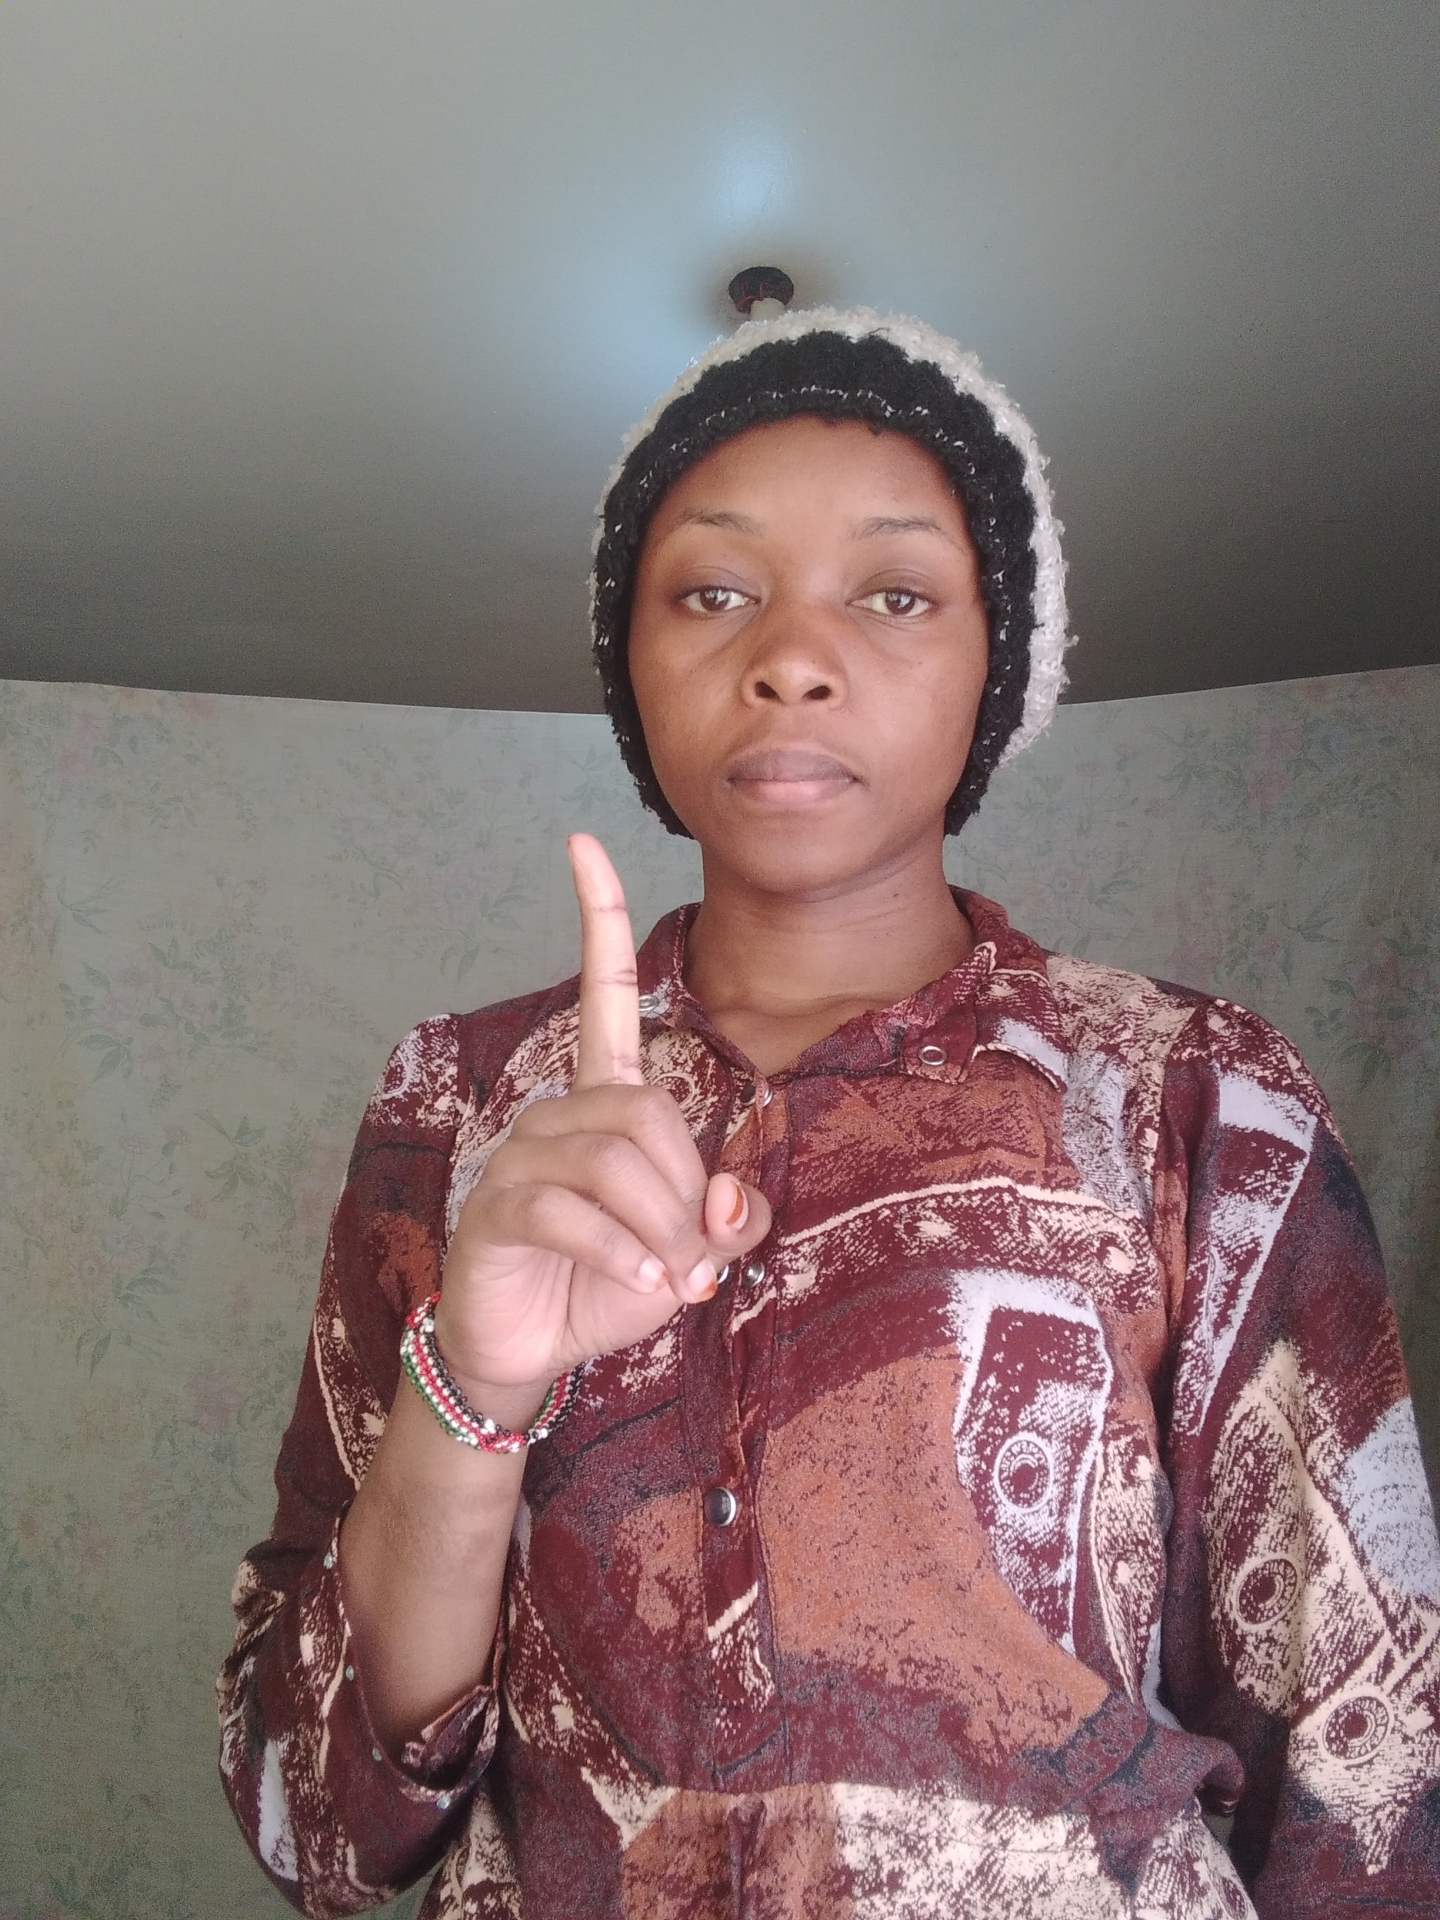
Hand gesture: one